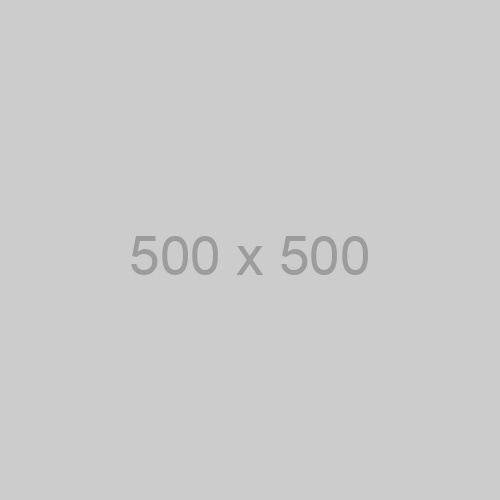
Juul Chargers - Quality Product by Custom Vapors
The Juul Chargers is a premium product brought to you by Custom Vapors. Carefully crafted with high-quality materials, this product promises durability and top-notch performance, making it a must-have addition to your collection.
Brand: Custom Vapors
Category: Food, Beverages & Tobacco > Tobacco Products > Vaporizers & Electronic Cigarettes